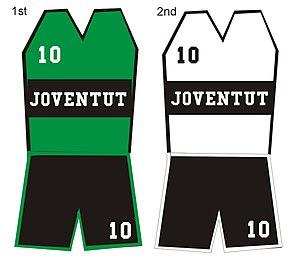
Le Club Joventut Badalone, actuellement connu sous le nom de Divina Seguros Joventut, surnommé La Penya, est un club espagnol de basket-ball basé à Badalone, en Catalogne, et jouant actuellement en Liga ACB soit le plus haut niveau du championnat espagnol. En 1994, le club remporte l'Euroligue.